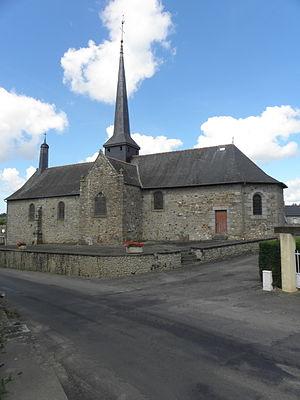
Église Saint-Martin de Vendel (35). Chevet et flanc sud.
Vendel est une ancienne commune française située dans le département d'Ille-et-Vilaine en région Bretagne, peuplée de 393 habitants. Le 1ᵉʳ janvier 2019, elle a fusionné avec Saint-Georges-de-Chesné, Saint-Jean-sur-Couesnon et Saint-Marc-sur-Couesnon pour former la commune de Rives-du-Couesnon.